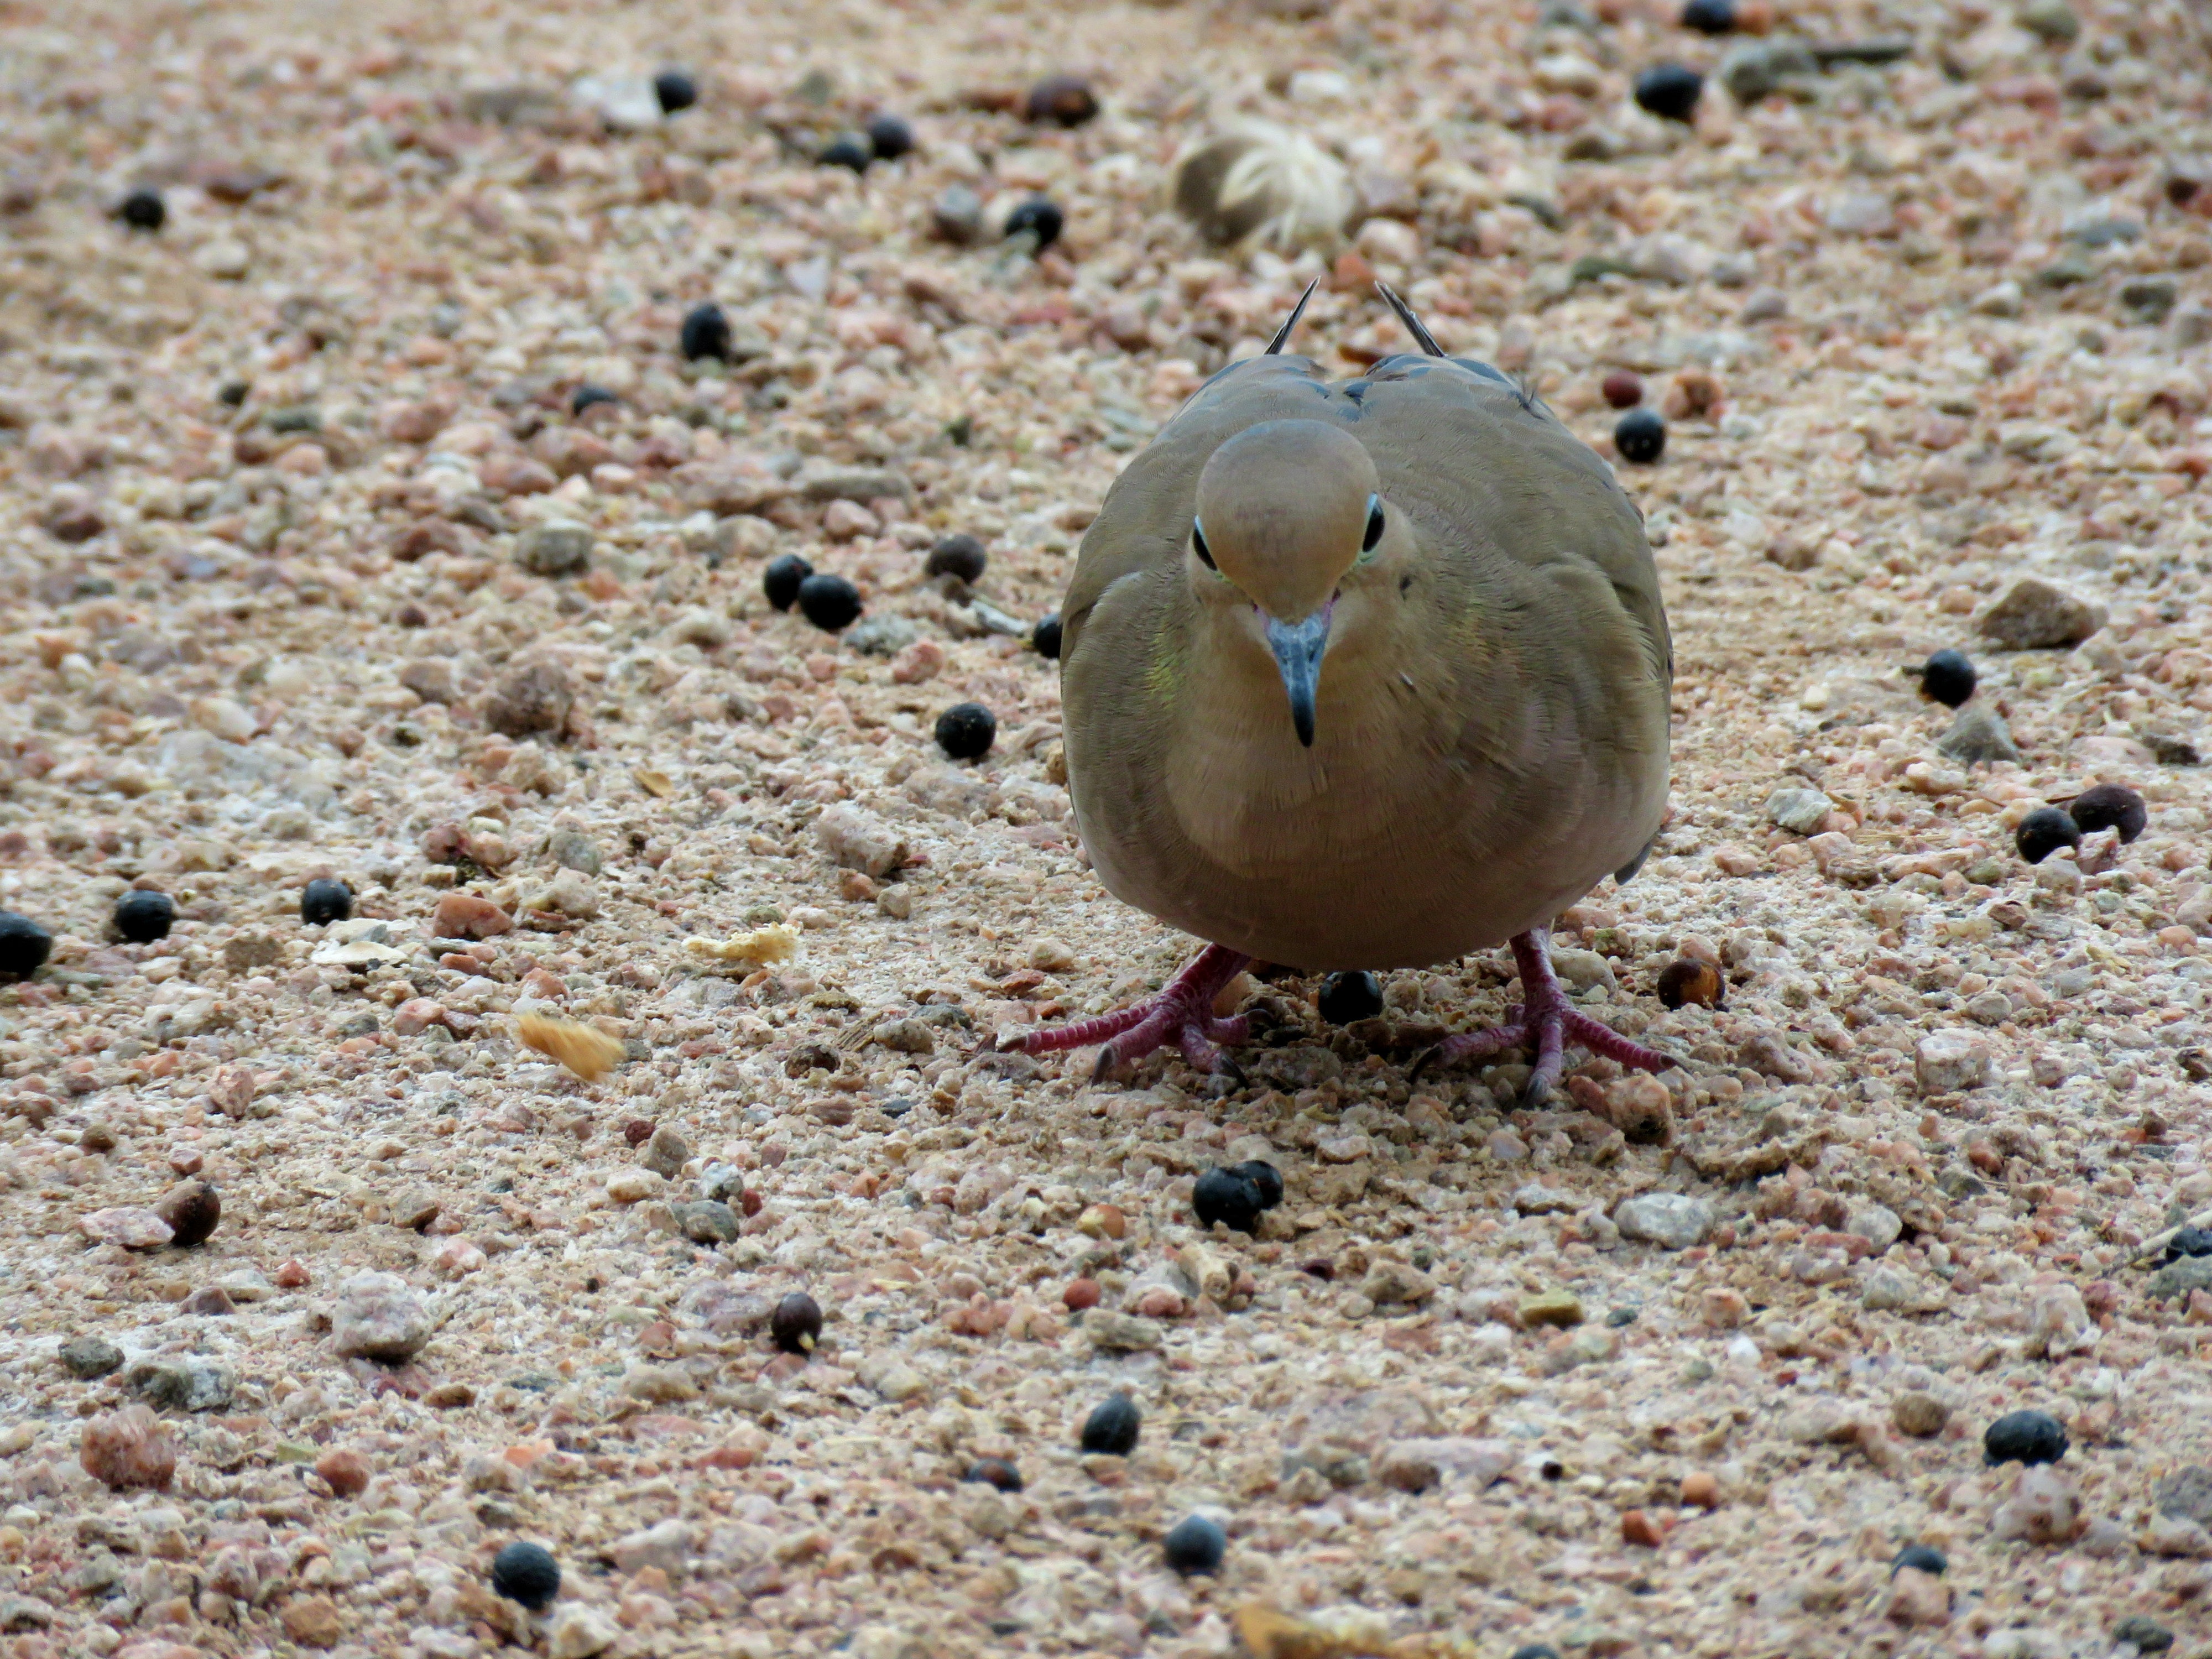
sand, bird, flower, wildlife, fauna, close up, duck, feathers, pebbles, dove, sparrow, water bird, mourning dove, old world flycatcher, perching bird